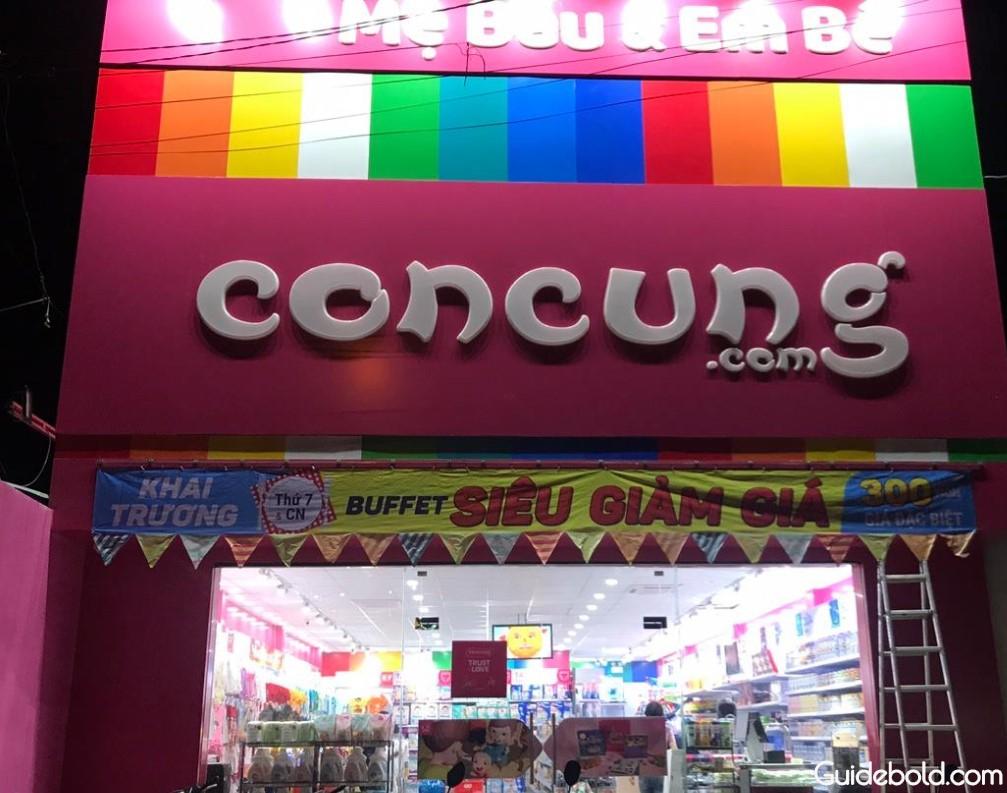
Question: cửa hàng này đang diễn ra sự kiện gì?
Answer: cửa hàng này đang diễn ra sự kiện khai trương buffet siêu giảm giá